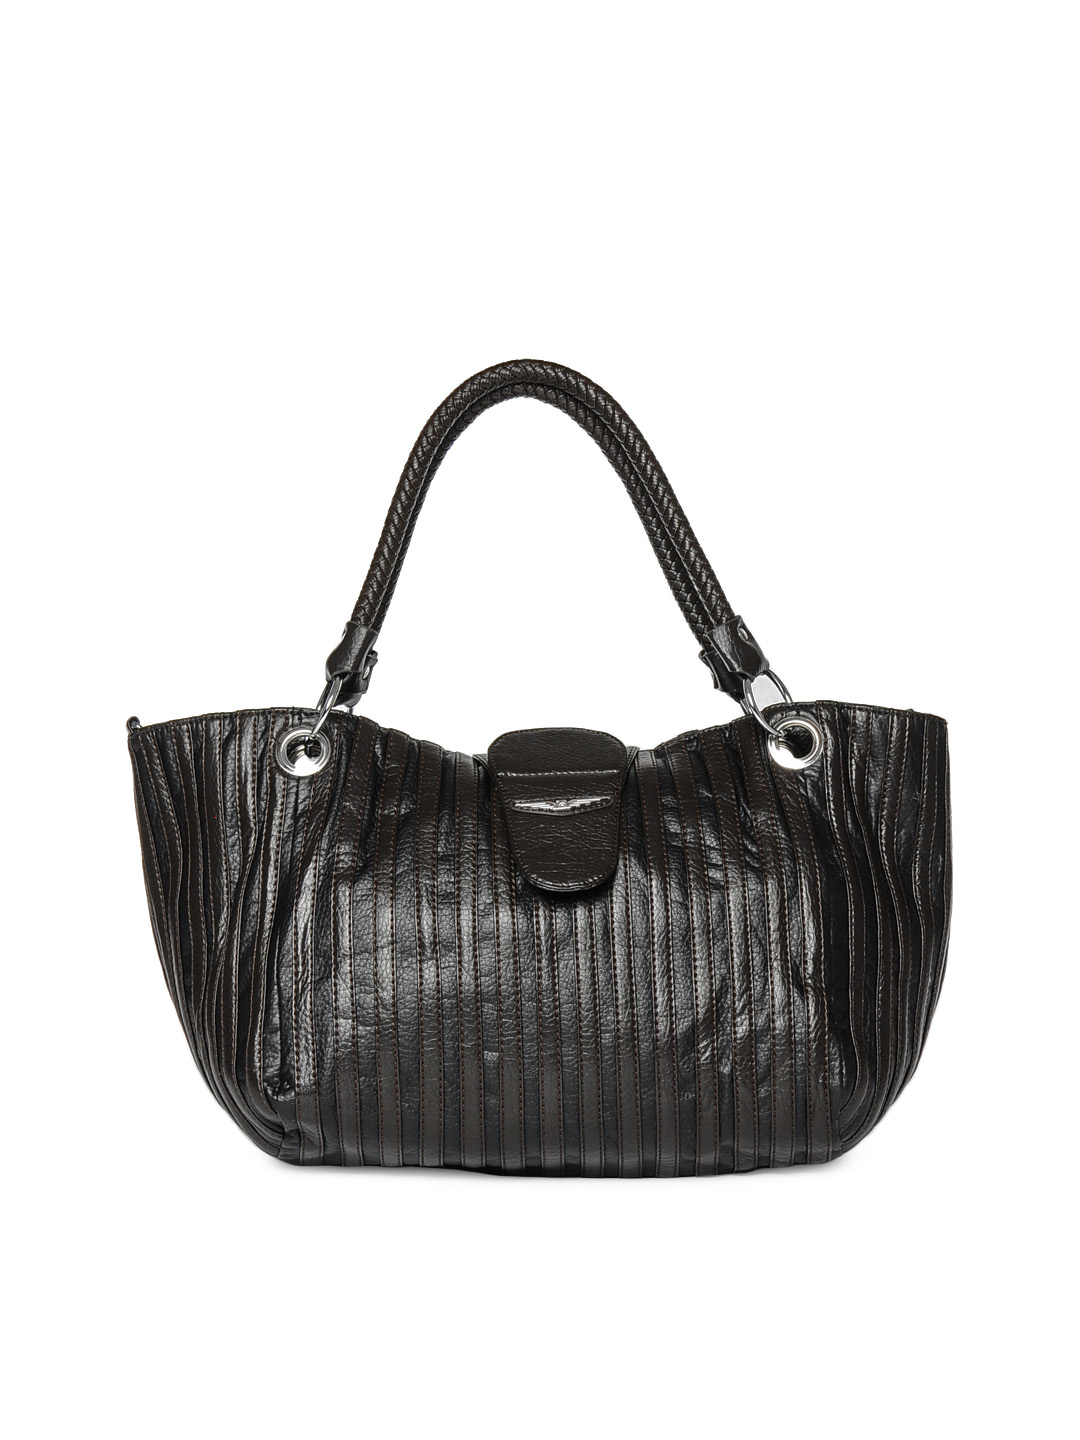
Lino Perros Women Black & Brown Handbag
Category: Accessories / Bags / Handbags
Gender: Women
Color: Brown
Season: Winter 2015
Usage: Casual